Banc d'Arguin National Park

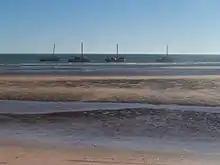
Fishing boats at Banc d'Arguin

The extensive intertidal flats of Parc National du Banc d’Arguin shelters on the most pristine seagrass beds on earth. Human impact is still at its minimum compared to the other intertidal systems along the East Atlantic Flyway. Only a small indigenous community is allowed to fish in the Park boundaries using relatively primitive techniques and tools. No motorized boats are permitted in the area. Over the last decade, however, the international shark/ray market made its way to PNBA. Locals started to target these species even though it is not allowed. It is perhaps the most challenging issue facing conservation in the park.